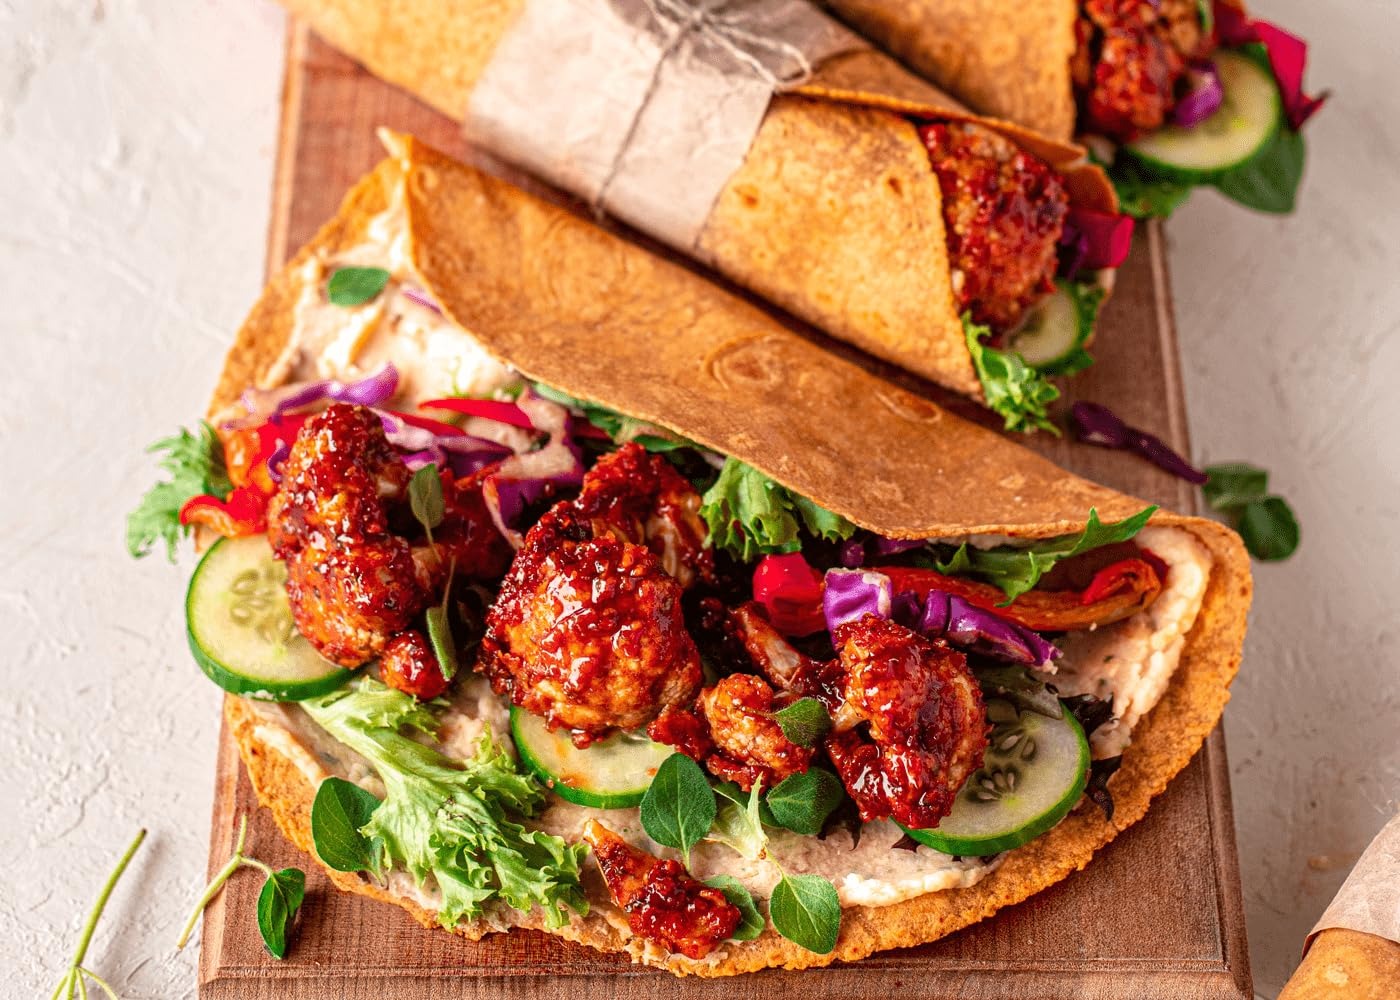
Item Name: BFree Gluten Free High Protein Carb Friendly Wraps - Vegan, Egg Free, Soy Free, Nut Free, Dairy Free, Wheat Free - Pack of 4-20 Wraps Total
Bullet Point 1: BFree Gluten Free High Protein Wraps are made with simple ingredients like milled brown flaxseed, rice protein, and sunflower oil. They are also Non-GMO Project Verified and Certified Vegan.
Bullet Point 2: Each pack contains 5 wraps, providing a total of 20 wraps per box. The wraps are perfect for wraps, sandwiches, burritos, and more.
Bullet Point 3: Each delicious wrap contains only 5 grams of net carbs, making them ideal for those following a low-carb diet or ketogenic lifestyle.
Bullet Point 4: The wraps are free from common allergens like soy, dairy, nuts, and eggs. They are also free from artificial colors, flavors, and preservatives.
Bullet Point 5: BFree Gluten Free High Protein Wraps are versatile and can be used for a variety of dishes. They are perfect for breakfast, lunch, and dinner.
Product Description: These BFree Gluten Free High Protein Carb Friendly Wraps are the perfect healthy snack for on-the-go. Made from all-natural ingredients, they are vegan, egg free, soy free, nut free, dairy free, and wheat free. Each wrap contains 11 grams of protein, making them a great source of nutrition. The wraps are also low in calories, with only 90 calories per wrap. They are perfect for wrapping sandwiches, salads, and snacks, and can be used as a substitute for bread or tortillas. With a variety of flavors and sizes to choose from, these wraps are sure to satisfy your cravings while providing you with the nutrients you need to stay healthy.
Value: 29.64
Unit: Ounce

Price: 5.34